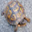
Label: turtle